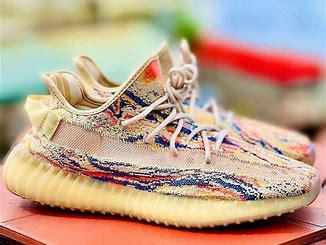
Brand: Adidas
Model: Yeezy